Ted Poe

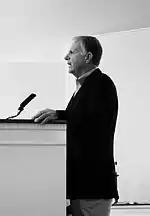
Poe speaking in 2009

On June 7, 2009, Poe signed on as a co-sponsor of H.R. 1503, the bill introduced as a reaction to conspiracy theories which claimed that U.S. president Barack Obama is not a natural born U.S. citizen. On July 23, 2009, he appeared on CNN's "Lou Dobbs Tonight" in which he claimed that Certifications of Live Birth issued by Hawaii State Department of Health cannot be used to obtain a U.S. passport, which is untrue. His support of H.R. 1503 and public advocacy for it earned him a negative editorial in the "Houston Chronicle".